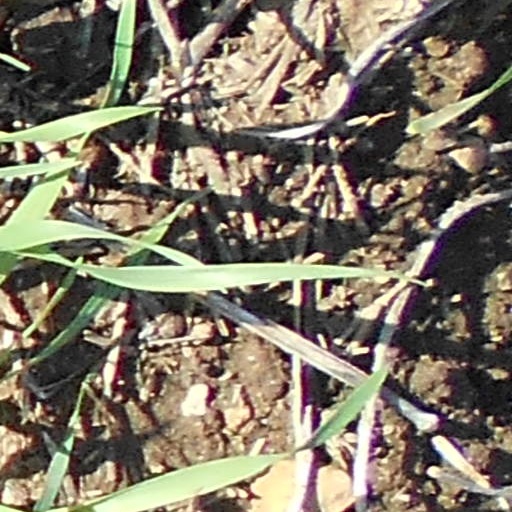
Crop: wheat